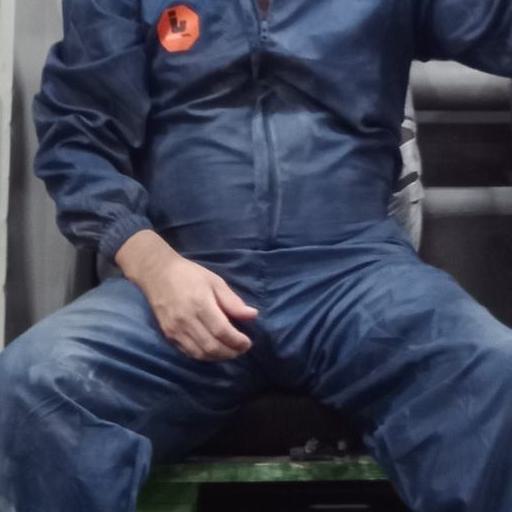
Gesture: no_gesture